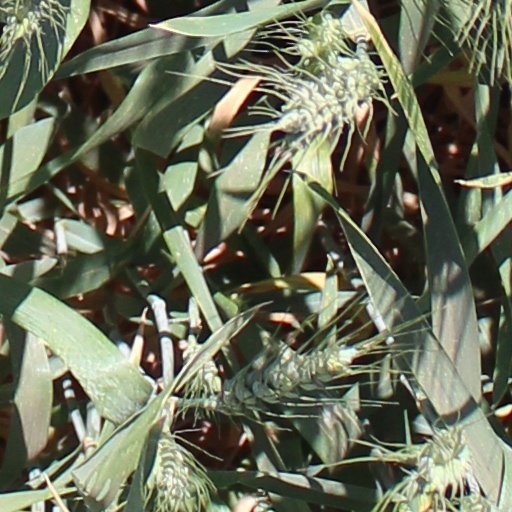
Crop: wheat